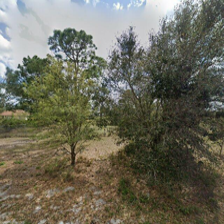
Label: streetView